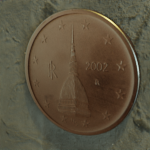
Coin value: 2cents
Country: it
Edition: standard